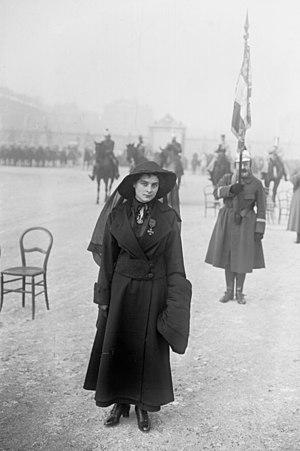
Émilienne Moreau (1898-1971) recevant la Croix de Guerre à Versailles en 1915.
Émilienne Moreau, ou Émilienne Moreau-Évrard, dite Émilienne la Blonde alias Jeanne Poirier, née à Wingles dans le Pas-de-Calais le 4 juin 1898 et morte à Lens le 5 janvier 1971, est une résistante française, Compagnon de la Libération.